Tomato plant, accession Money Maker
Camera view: bottom (45 deg); turntable rotation: 90 degrees
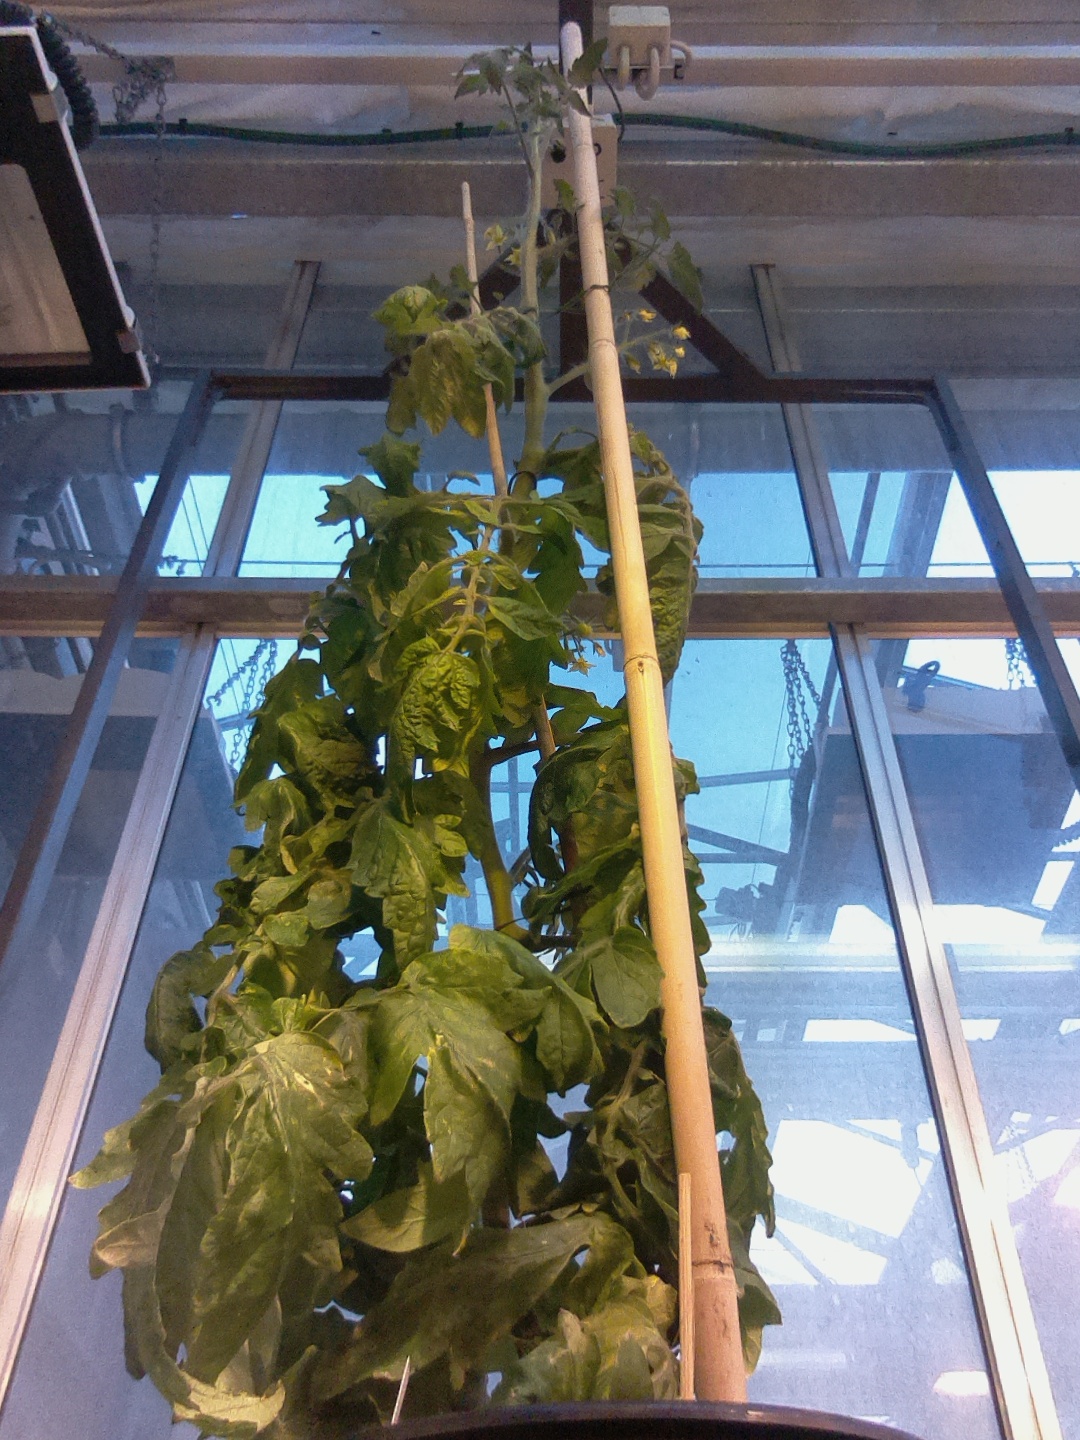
BBCH growth stage 71: 10%-20% of final fruit size